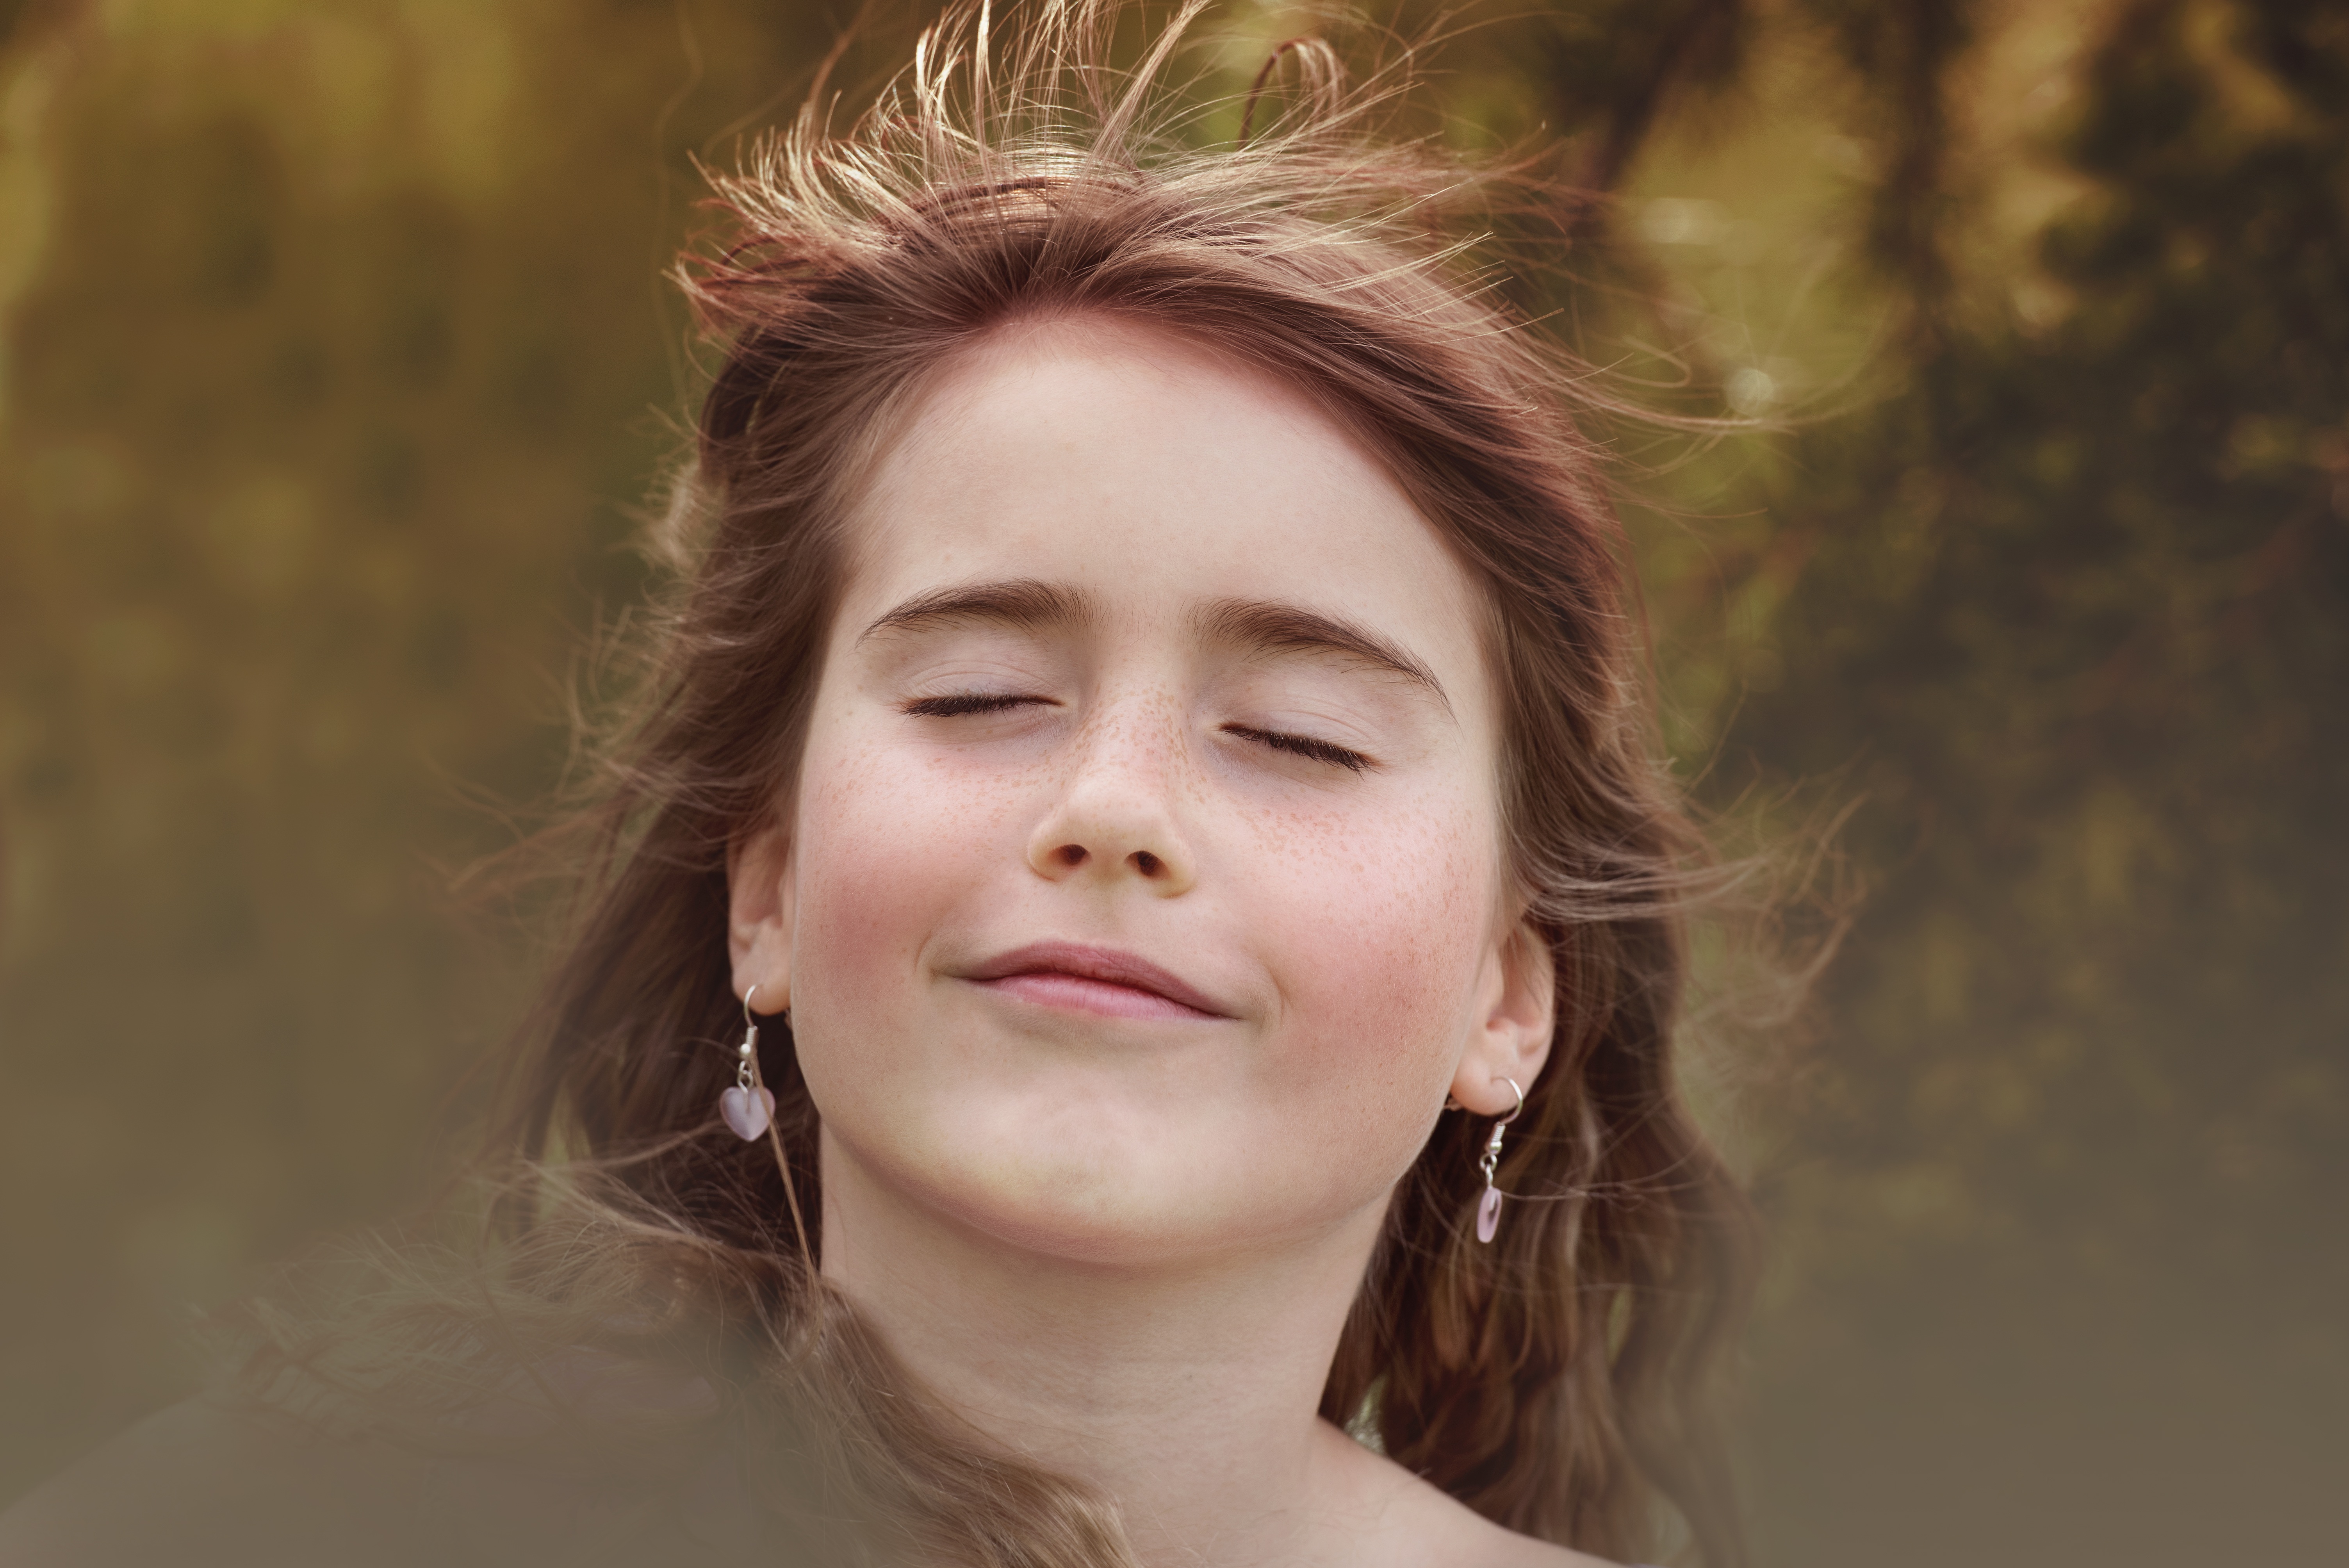
person, blur, girl, woman, hair, photography, female, brunette, portrait, model, spring, child, human, lady, facial expression, hairstyle, smiling, smile, long hair, close up, face, happy, eye, earrings, head, photograph, skin, beauty, beautiful, blond, organ, windy, photoshoot, attractive, emotion, freckles, photo shoot, brown hair, portrait photography